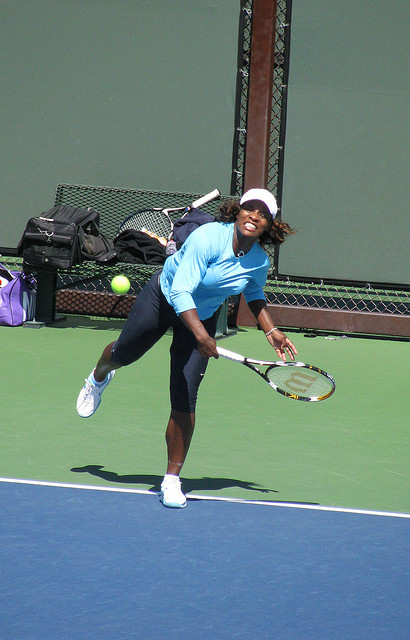
một nữ vận động viên tennis đang chuẩn bị đánh bóng